Counts of Tusculum

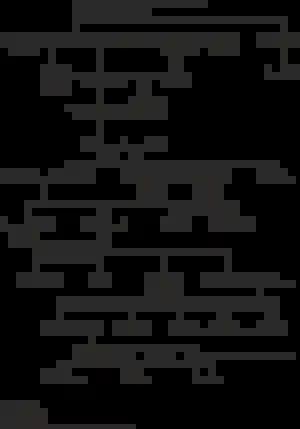
Family tree of lords and counts of Tusculum

The counts of Tusculum or Tuscolo, also known as the Theophylacti, were a family of secular noblemen from Latium that maintained a powerful position in Rome between the 10th and 12th centuries. Several popes and antipopes during the 11th century came from their ranks. They created and perfected the political formula of noble-papacy, wherein the pope was arranged to be elected only from the ranks of the Roman nobles. The Pornocracy, the period of influence by powerful female courtesans of the family, also influenced papal history.